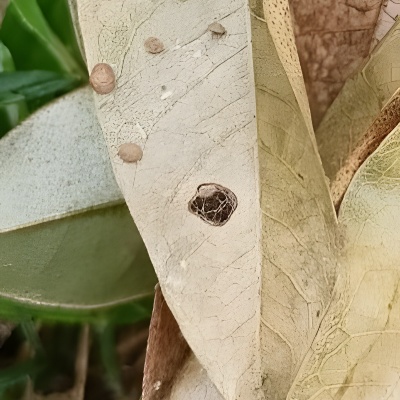
Label: Leaf_Blight